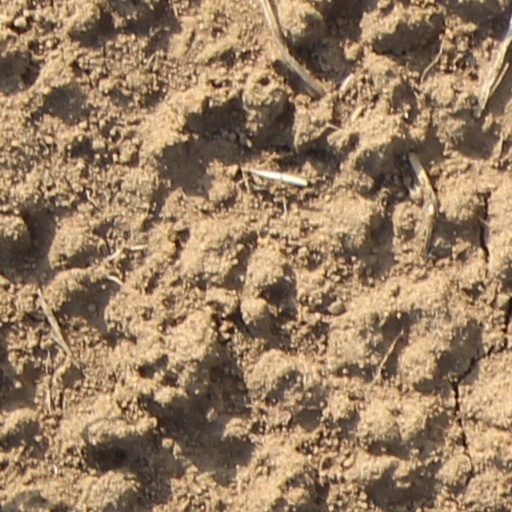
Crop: wheat